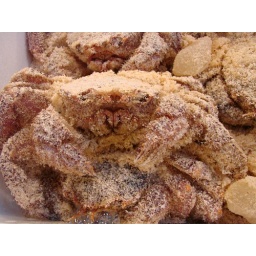
Sandy crab at the Tsukiji fish market in Tokyo